Georgics

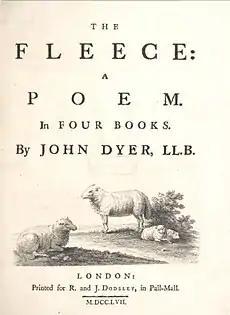

Beginning with Caesar's assassination in 44 BCE and ending with Octavian's victory over Anthony and Cleopatra at Actium in 31 BCE, Rome had been engaged in a series of almost constant civil wars. After almost 15 years of political and social upheaval, Octavian, the sole surviving member of the Second Triumvirate, became firmly established as the new leader of the Roman world. Under Octavian, Rome enjoyed a long period of relative peace and prosperity. However, Octavian's victory at Actium also sounded the death knell of the Republic. With Octavian as the sole ruler of the Roman world, the Roman Empire was born.